William Hoapili Kaʻauwai

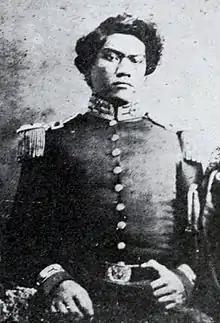

William Hoapili Kaʻauwai ( – March 30, 1874) was a Hawaiian high chief and politician, and religious deacon of the Kingdom of Hawaii. He served two terms as a member of the House of Representatives of the Legislature of the Kingdom in 1862 and 1870. He became the only Native Hawaiian to be ordained a deacon of the Anglican Church of Hawaii and traveled with its founder Queen Emma to Europe between 1865 and 1866, circumnavigating the globe upon his return eastward via New Zealand.